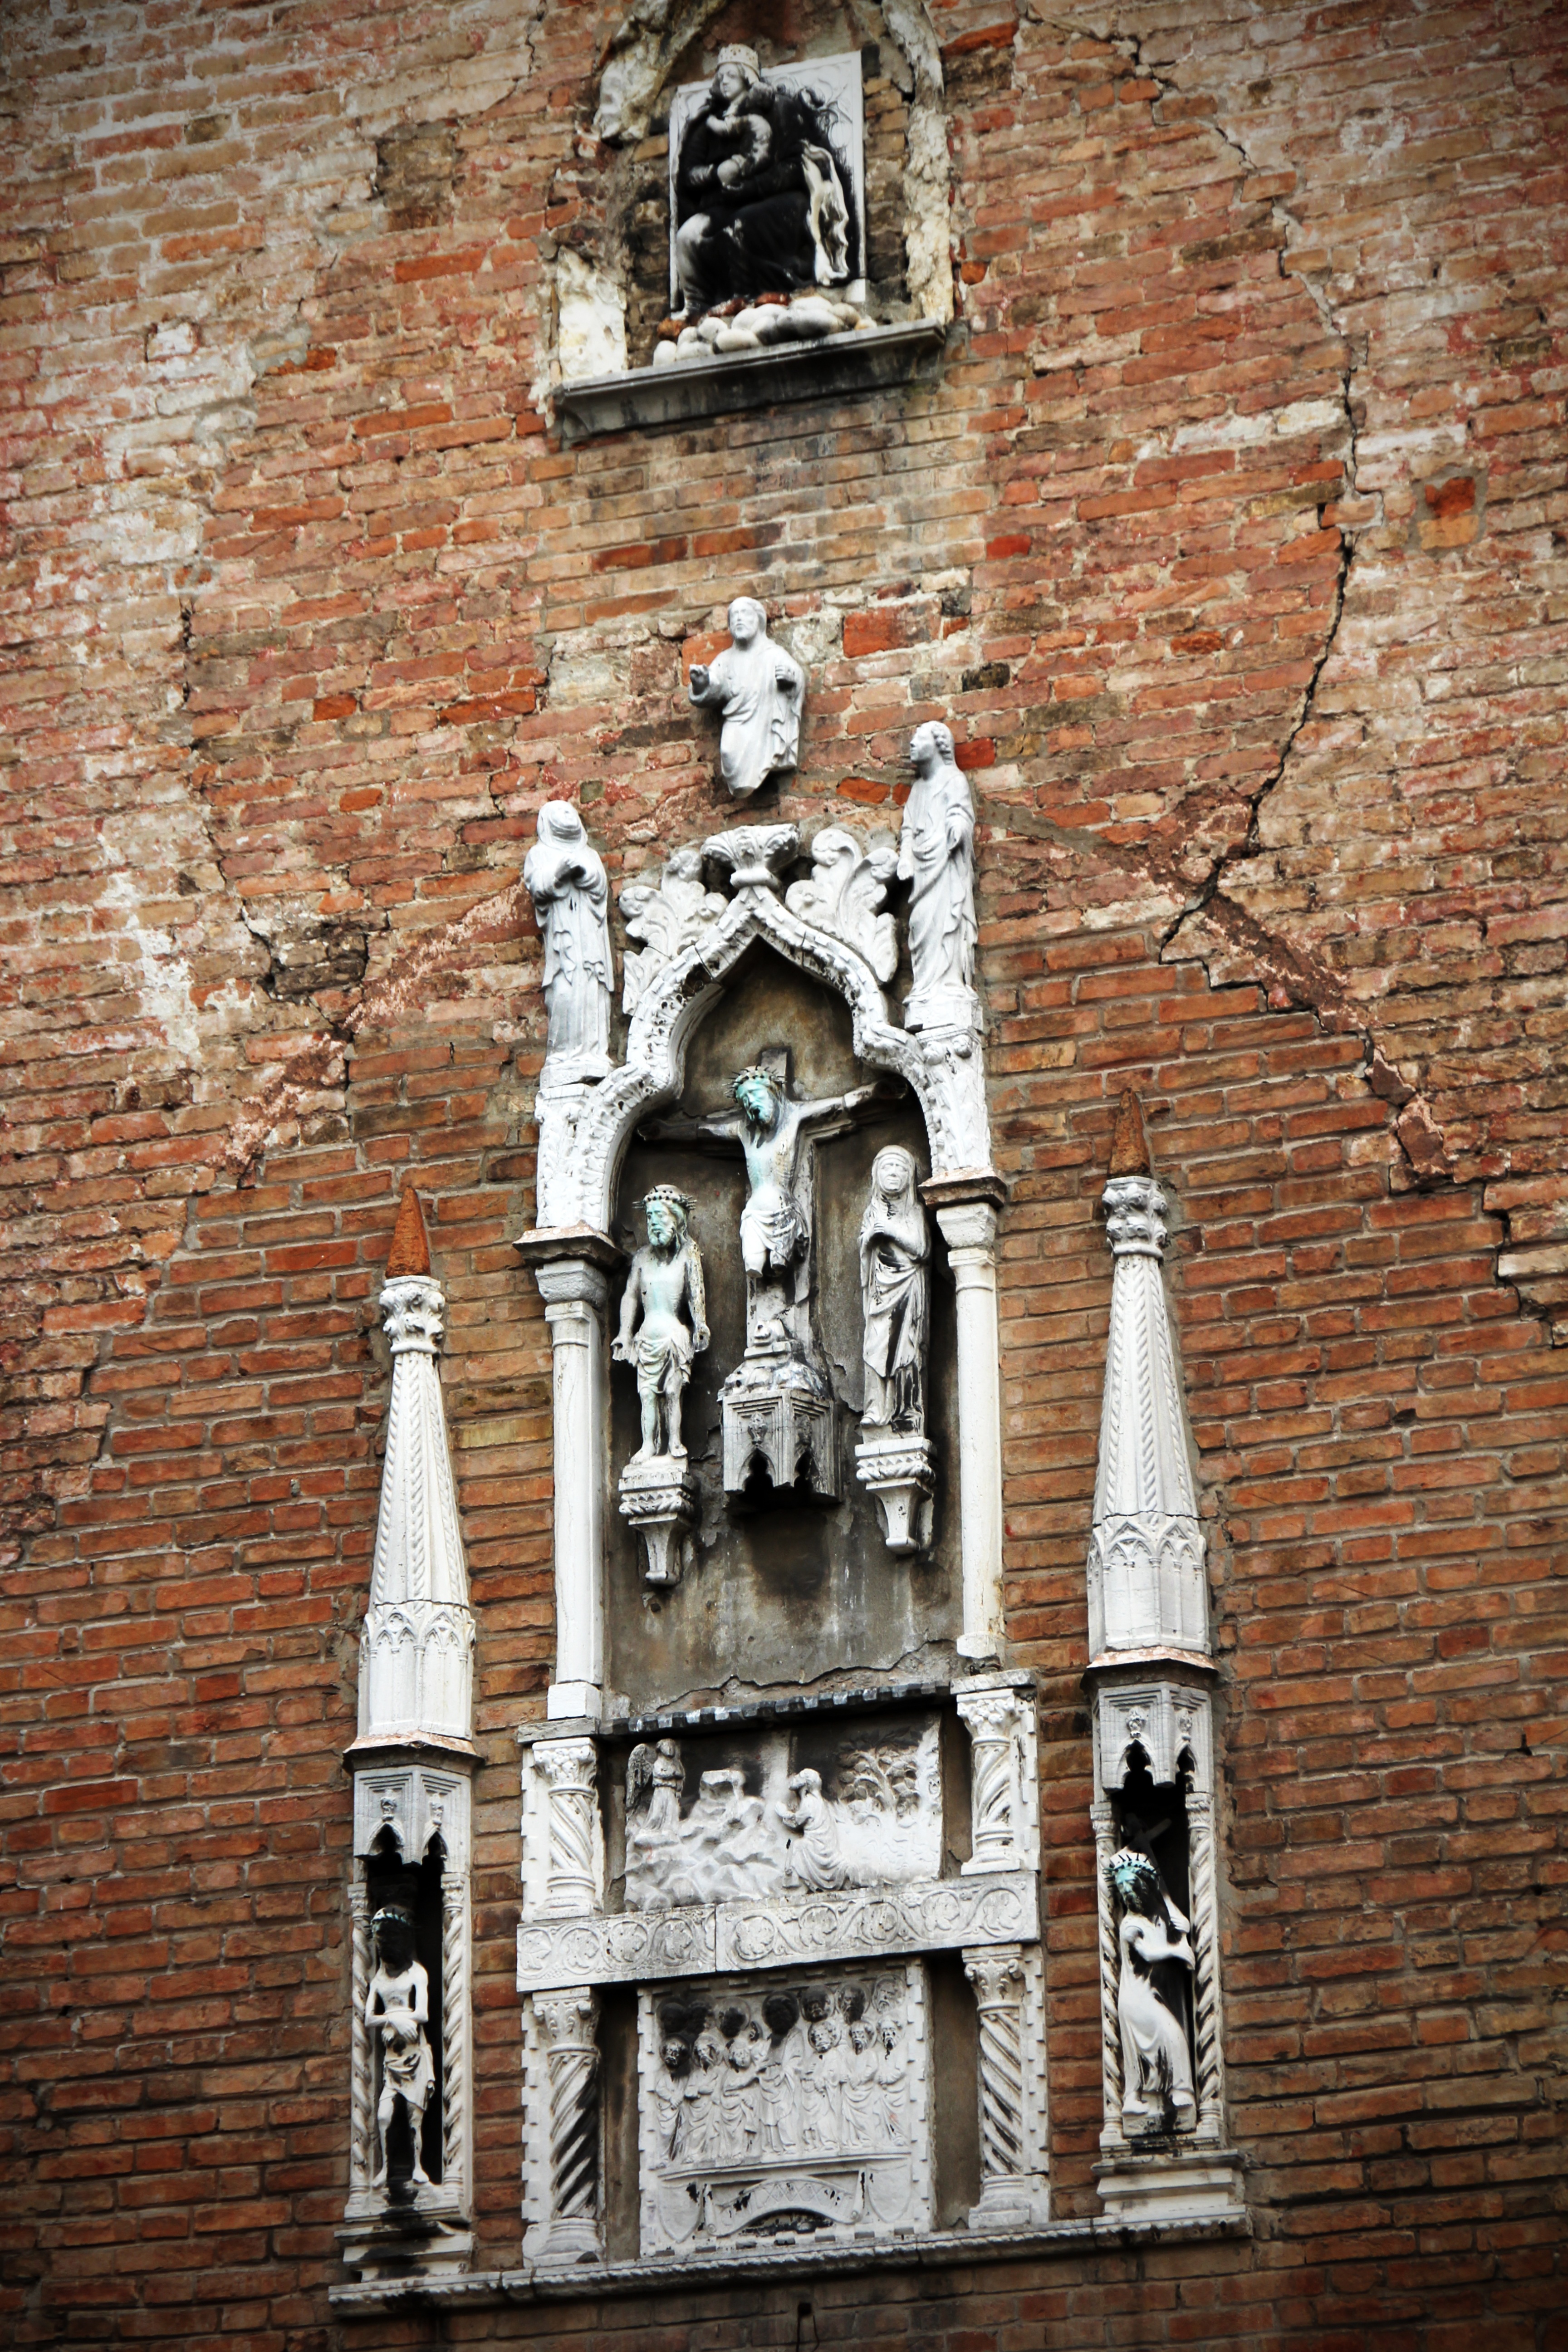
house, wall, statue, italy, facade, venice, church, chapel, art, remains, housewife, retarded, ancient history